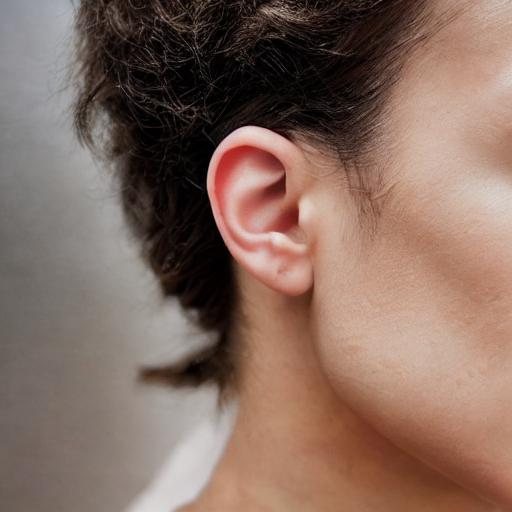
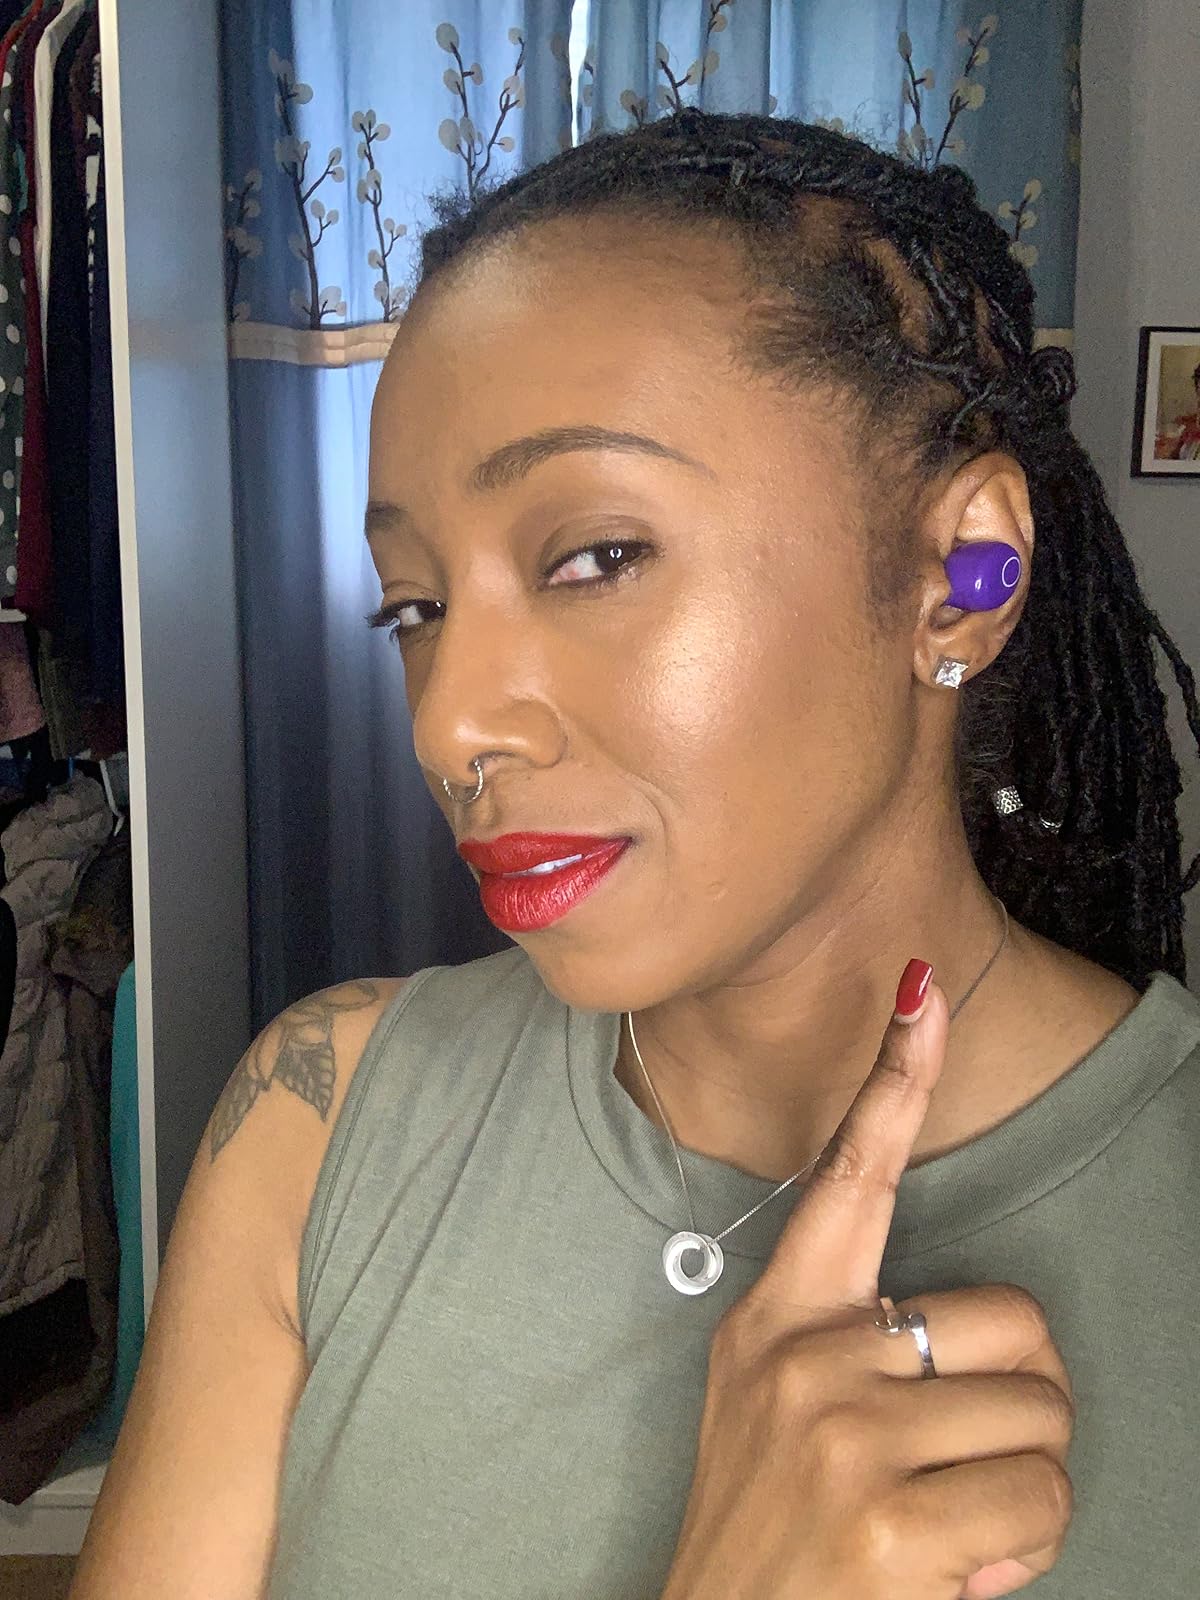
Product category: earbuds
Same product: no